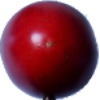
Label: Tamarillo 1